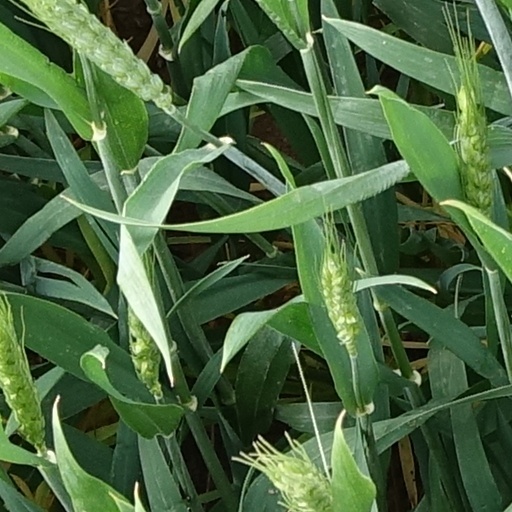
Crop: wheat